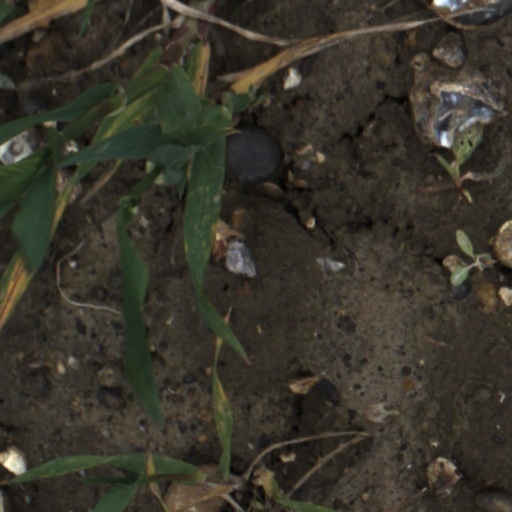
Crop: wheat